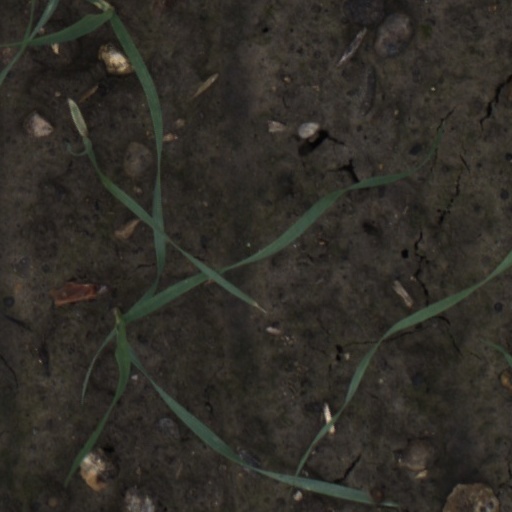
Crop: wheat